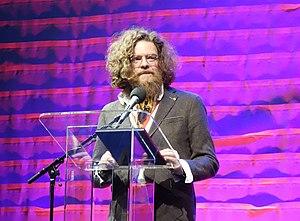
Jeroen Olyslaegers, né le 5 octobre 1967 à Mortsel, est un écrivain belge néerlandophone.